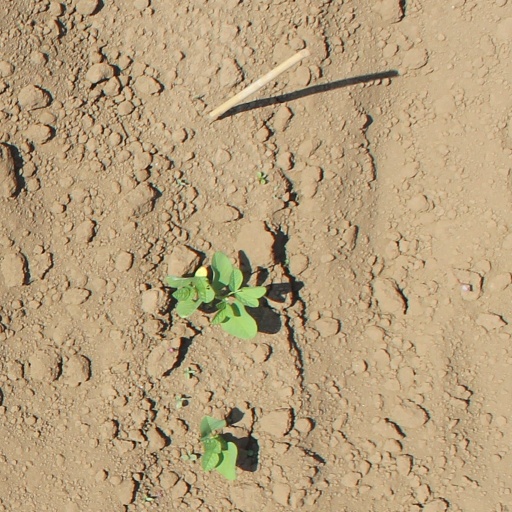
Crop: soybean